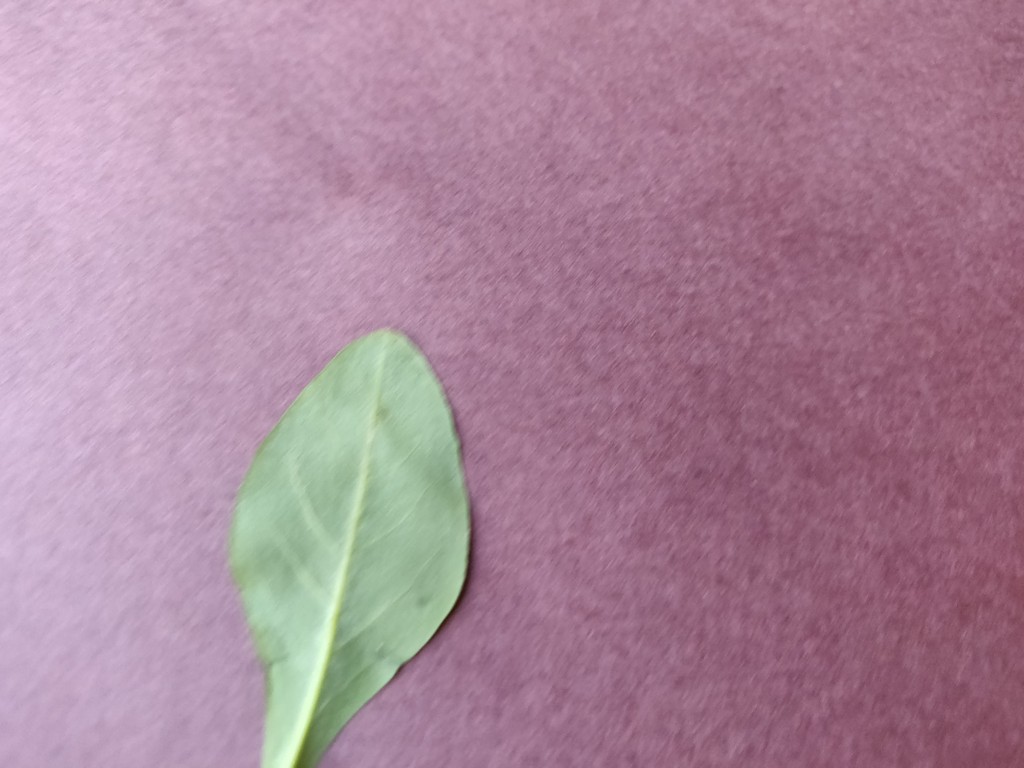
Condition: Healthy
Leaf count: single
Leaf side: back